National Grid (New Zealand)

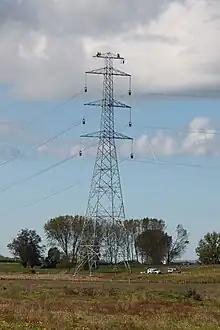
Tower under construction on the Whakamaru to Brownhill Road transmission line

The North Island Grid Upgrade (NIGU) between the southern Waikato region and central Auckland was a large and controversial transmission project. This project involved a 220 kV switching station at Drury, upgrading the existing 220 kV Otahuhu to Whakamaru C line, new capacitors at Otahuhu, Penrose, and Hepburn Road substations, and the construction of a new 220/400 kV transmission line between Whakamaru and Pakuranga.